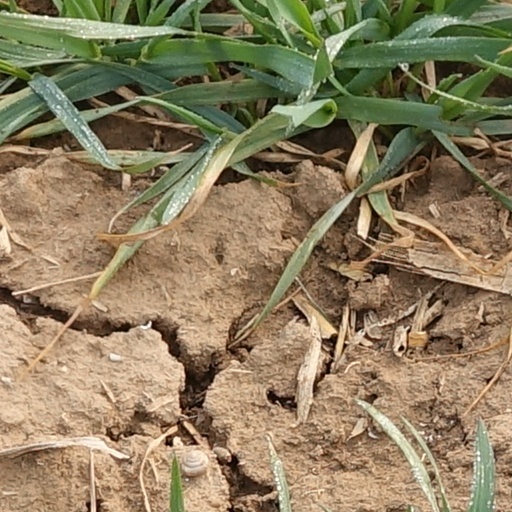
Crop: wheat